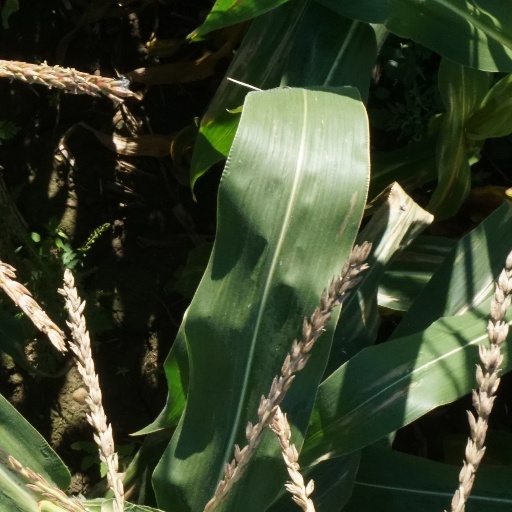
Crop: maize; corn